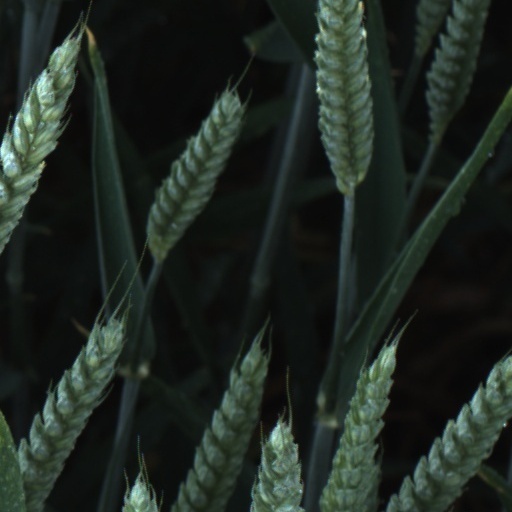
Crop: wheat